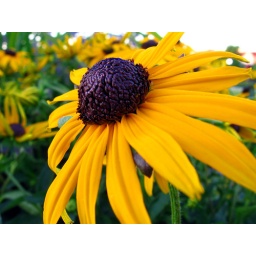
flower at cal anderson park on capitol hill in seattle